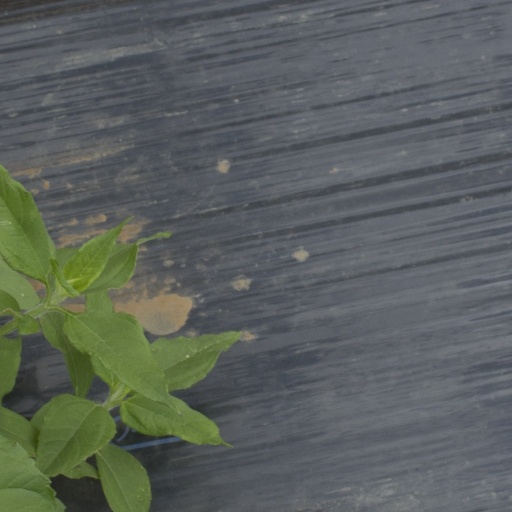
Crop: Jerusalem artichoke